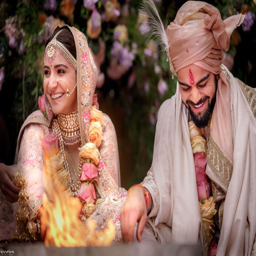
actor and cricket player look royal in their traditional outfits in the first photos from their wedding ! 01